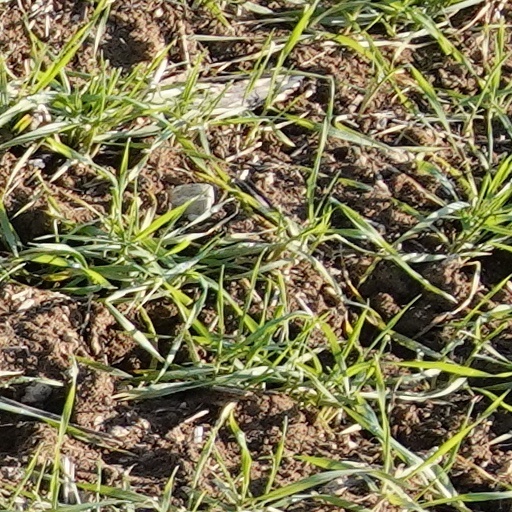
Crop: wheat